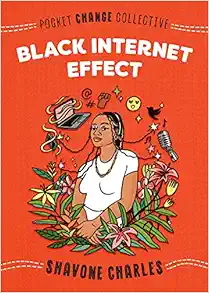
Black Internet Effect (Pocket Change Collective)
Category: Books
Review “Shavone’s personal story about breaking into tech is equal parts accessible and inspiring. We need more relatable role models for young people from diverse backgrounds in the technology space. Shavone shows our future generations not just how to get a foot in the door, but how to thrive when there. I highly recommend this for any young person with big dreams of innovating in tech!” —Kimberly Bryant, founder and CEO of Black Girls CODE“ Black Internet Effect is the book we all need now. With refreshing empathy, curiosity, and grace, Shavone Charles encourages everyone—but especially women of color—to settle for nothing less than we all deserve. Shavone’s authenticity and humor make for an inspiring read, and I encourage readers to learn and laugh as they experience this Pocket Change Collective book.”  —Melonie D. Parker, Chief Diversity Officer, Google"This frank, spirited guide spotlights a thoughtful leader who embraces social responsibility." — KirkusThis latest entry in the Pocket Change Collective series comes from a young African Americanwoman who was the youngest and first-ever Black woman hired onto Instagram's marketing andcommunications team. She then moved to TikTok for a newly created role as the company’s first-ever head of Diversity & Inclusion Communications. As a teen, Charles never seriouslyconsidered a career in tech. She liked technology and was into gaming and coding but was alsoaware of the dismal statistics concerning the few women in Silicon Valley, let alone the tinypercentage of people of color. Still, she applied for a Google BOLD internship, was accepted,and excelled. As her career took off, Charles quickly realized she was most effective when sherepresented herself—her Blackest, most authentic self—and she urges readers to do the same.She stresses that young users should become active participants in building safe and inclusiveplatforms where individual voices, especially voices from marginalized communities, can beheard and recognized. Teens will appreciate the straight talk and unique insights.— Kathleen McBroom, Booklist Reviews About the Author Shavone Charles (she/her), known mononymously as SHAVONE, is a musician, entrepreneur, activist, and technology executive. Having worked at some of the biggest names in the tech world—Instagram, Twitter, and Google to name a few—Charles uses her work and her platforms (Magic in Her Melanin and Future Of Creatives) to amplify the stories of women of color to make space in a world that so often tries to silence them. Find her on Instagram @shavonec.Ashley Lukashevsky (she/they) is an illustrator and visual artist born and raised in Honolulu, Hawaii, currently based in Los Angeles. Ashley uses illustration and art as tools to strengthen social movements against systemic racism, sexism, and anti-immigrant policy. She aims to tear down these systems of oppression through first envisioning and drawing a world without them. Her clients include Refinery29, Broadly, The Washington Post , Planned Parenthood, Girls Who Code, GOOD magazine, Brooklyn magazine, ACLU, Red Bull, Snapchat, Air Jordan, and Logo TV. Ashley is also the illustrator of the best-selling Antiracist Baby , by Ibram X. Kendi. Excerpt. BLACK INTERNET EFFECT PROLOGUE I was sixteen years old when I stood in the living room with my dad at my house in Southeast San Diego and watched a TV special that would change my life forever.   It was a hot Saturday morning in 2007, and I rushed through the house, toothbrush in one hand, flute case in the other, scrambling to get dressed for a scorching day of marching band practice at Helix Charter High School. I was flute section leader in band and had to show up an hour early, so I was in a crazy hurry when my dad called me into the living room. “Aye, Shavone! Where you at? Come on in here! You need to see this.”   I scurried over. “Look at this! Look at these people, can you believe they’re at work?” my dad touted. I looked at the TV to see clips of twenty- to thirty-something-year-old adults napping in lime-green pods, eating ice-cream sundaes, and riding down bright red, forty-foot slides. For the first few seconds, it looked like I was watching a scene from Willy Wonka & the Chocolate Factory (one of my all-time favorite movies!). I stood there with my mouth open, in awe of this pictured utopia. A few seconds later, Google’s colorful, bright logo flashed on the screen and my dad said, “Have you ever seen this? They work for Google! You should look up working for a place like that one day.”   I was bewildered by the thought. Me? Work for a search engine website? Up until that point, I hadn’t thought once about a career path in the technology industry. I was enrolled in every AP class I could get into in high school because I knew I wanted to go to a university and be a writer. That was it. I had dreams of working on music and poetry. I even flirted with the idea of going to law school or being a college professor one day. Working in tech hadn’t ever really crossed my mind until that day in the living room.   Band practice would have to wait. I felt so drawn to the idea of this food heaven full of genius people who could nap throughout the day and wear Nikes and jeans to work. My eyes scoured the TV screen in search of a person of color, a Black person, anyone that could give me a sense of familiarity and otherwise convince me that this utopia was a welcoming, real-life possibility for someone who looked like me. Even then, it was hard for me to fathom the idea of seeing a Black woman, a person like me, working at a place like Google.   Thirty minutes passed, the episode ended, and that bright feeling of hope and curiosity was quickly followed by an overwhelming sense of anxiety as I sat in the living room with no blueprint or knowledge of how to pursue a career that would ever lead me to a company like Google. Around that time, my high school counselors were laser-focused on college and more traditional careers. Technology wasn’t often brought up as a possible professional path for me or any other Black students. At the time, the popular social media site Myspace was killing the game, and that was the main social platform of choice for me and my friends. We didn’t view technology as a standalone concept or industry—it was simply interwoven into our everyday lives as the main way to forge community and stay connected to one another. The only reason I was ever introduced to HTML coding in the first place was because I wanted to customize the color and template of my Myspace profile.   I also grew up in a household with parents who were Black small-business owners and always preached about the importance of me going to college to get a “good job.” Every day, I watched my mother and father wake up to work from sunrise to sundown, and they answered to no one. They ran their own mom-and-pop businesses: our family restaurant and a hair salon. They didn’t have a 401(k) or a cushy corporate benefits plan, and always urged me to go to a university so I could one day get a high-paying job and avoid having to work as hard as they do. To all of us, that meant being a lawyer, a corporate CEO, or a doctor of some kind. I remember feeling so much anxiety, pressure, and fear whenever I thought about choosing “the right” career path after high school. I didn’t envision myself in a pantsuit, working in an office cubicle anywhere. If there was an industry for me, I thought, it would have to be in media, music, or fashion, where I could really express myself.   Fast forward and here I am, neck-deep as a young Black millennial in Silicon Valley, navigating the world of tech and social media. Currently, I am at TikTok, where I was hired in a newly created role as the company’s first-ever head of Diversity & Inclusion Communications. I officially started my career in the technology industry at twenty-one years old with my first full-time job at Twitter, where I led the company’s global music and culture communications out of their San Francisco headquarters as the youngest and first-ever Black woman to be hired onto their public relations team. After Twitter, I worked at Instagram, where I launched their Los Angeles office and managed all of the app’s global music, teen, and youth culture communications, again, as the youngest and first-ever Black woman to be hired onto their marketing and communications team. At both Twitter and Instagram, I personally carved out my professional roles, and since then, I strive to bring my advocacy for voices of color into every room I’m in. I am the founder of my very own creative group, Future of Creatives, and I started Magic in Her Melanin, a community organization created with the mission to elevate the stories of women of color and drive equitable career development for next-generation creatives and people of color across the tech industry. I am a multihyphenate creative, classically trained musician, and activist who happened to find her way into the wonky world of the tech industry. My path has led me in many directions and down so many winding roads—all with the hope that in the spaces in which I am the first, I won’t be the last.   The right balance of curiosity and nerve have always pushed me toward good directions in my life. During the darkest, most discouraging times, I can lean on those two parts of myself. I credit the majority of my resilient, self-starter demeanor to my two parents, Bonnie and Darryl. I often think about that wide-eyed teenager who dreamed of just being able to be and unapologetically exist as a Black girl in every space she occupied. From childhood through early adulthood, I struggled to be accepted and welcomed anywhere, all because of what I looked like and what I represented as “the only Black girl in the room.”   So where there wasn’t space for me, I had to create it. Where I wasn’t welcomed, I had to invite myself. When the room wanted me to stay small and invisible, I had to make myself seen. Against all odds, I had to value myself enough to know that my voice and perspective mattered. I’ve carried these survival tactics throughout my life, and it’s all thanks to the superhero Black women who raised me. Through them, I figured out that I’d have to forge my own path and dare to write my own story—even if I was left out of the fairy tales altogether.
Features: "This frank, spirited guide spotlights a thoughtful leader who embraces social responsibility." — | Kirkus | With witty humor and a strong sense of self, musician, model, and technology executive Shavone Charles recounts her journey through Google, Twitter, and more – and outlines her mission to make space for herself and other young women of color both online and IRL. | Pocket Change Collective was born out of a need for space. Space to think. Space to connect. Space to be yourself. And this is your invitation to join us. This is a series of small books with big ideas from today's leading activists and artists. "The right balance of curiosity and good old nerve has always pushed me toward good directions in my life. During the darkest, most discouraging times, I can lean on those two parts of me." In this installment of the Pocket Change Collective, musician and technology phenom Shavone Charles explores how curiosity and nerve led her from a small college in Merced, California, to some of the most influential spaces in the tech world: from Google to Twitter to eventually landing a spot on the coveted Forbes 30 Under 30 list. Grateful for being the first in many spaces, but passionate about being neither the last nor the only, Charles tells her story in the hopes of guiding others and shaping a future where people, particularly women of color, feel empowered to make space for themselves and challenge society’s status quos.